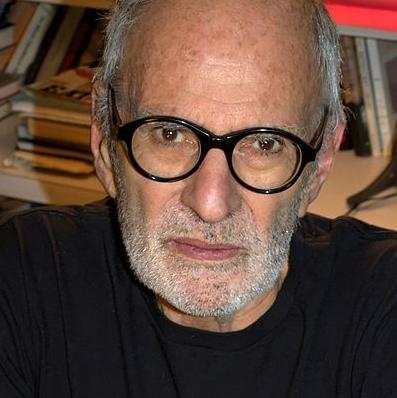
Age: 74